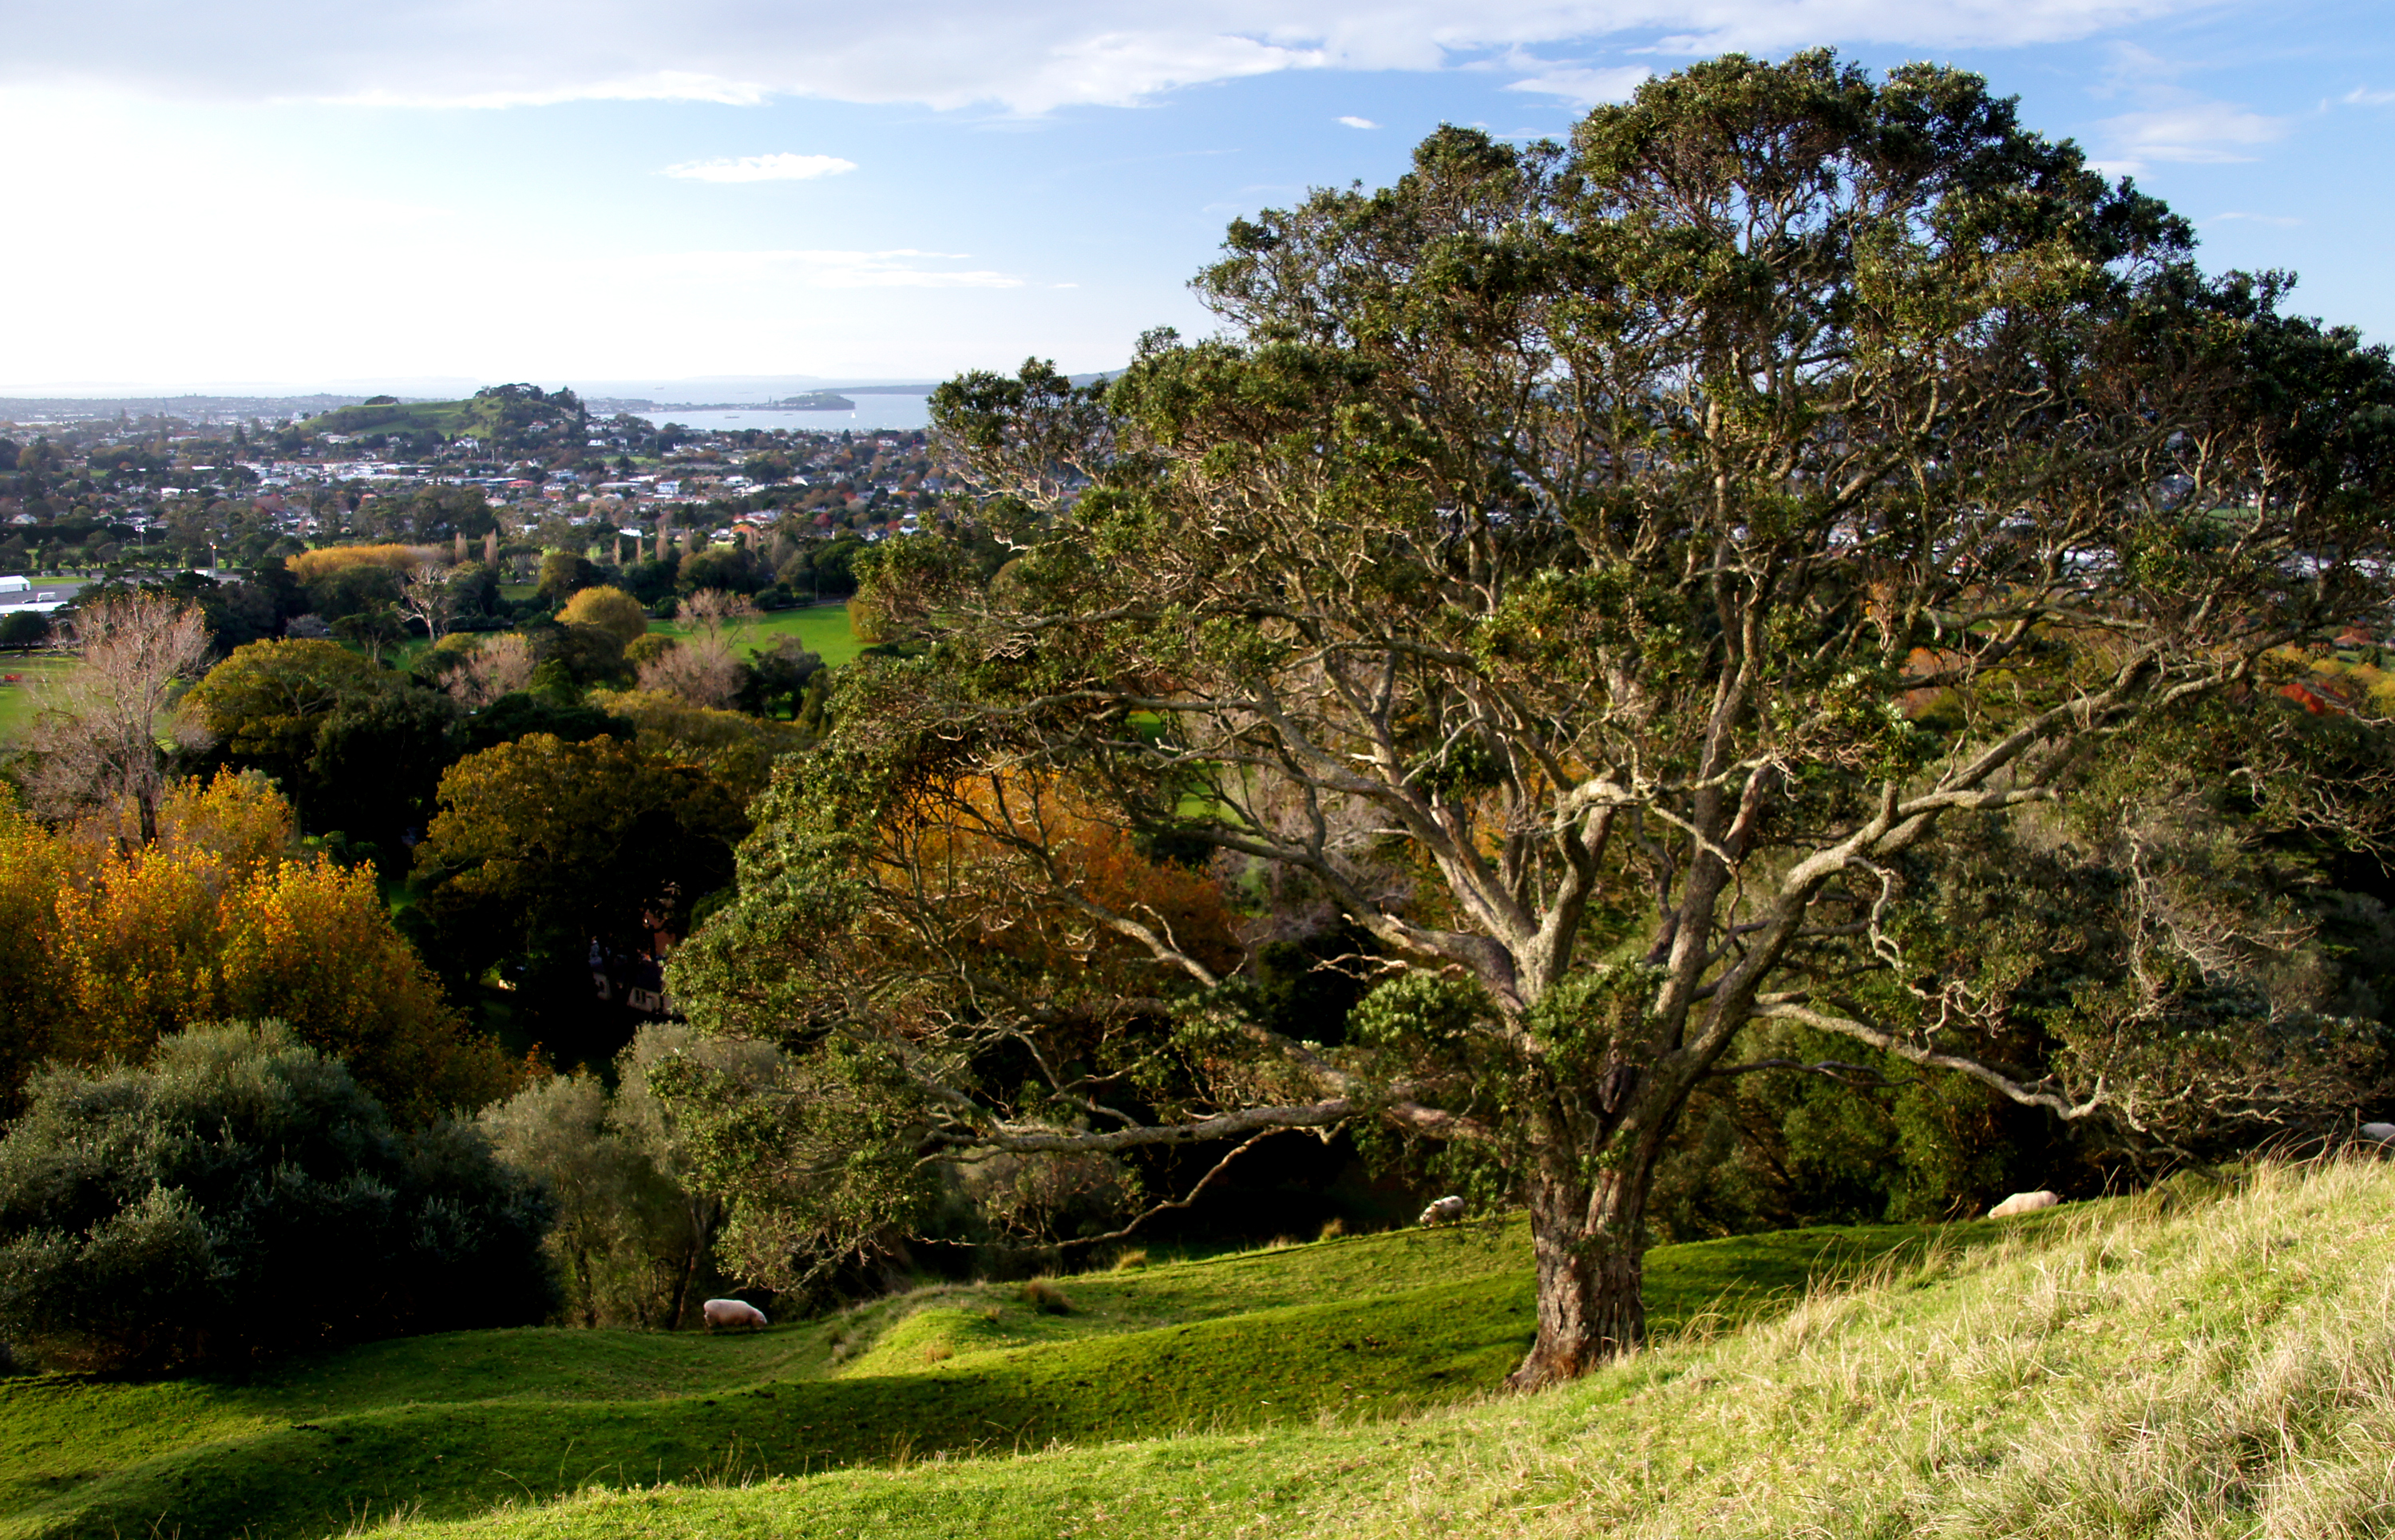
landscape, tree, grass, plant, lawn, hill, flower, cityscape, sheep, garden, flora, vegetation, shrub, newzealand, plantation, estate, auckland, mounteden, urbanparks, sheepfarming, sheepgrazing, onetreehill, volcanio, mounment, ecosystem, rural area, woody plant, arecales